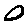
Label: 0